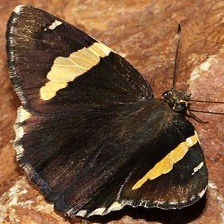
Species: GOLD BANDED